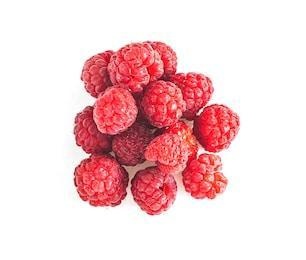
Label: raspberry